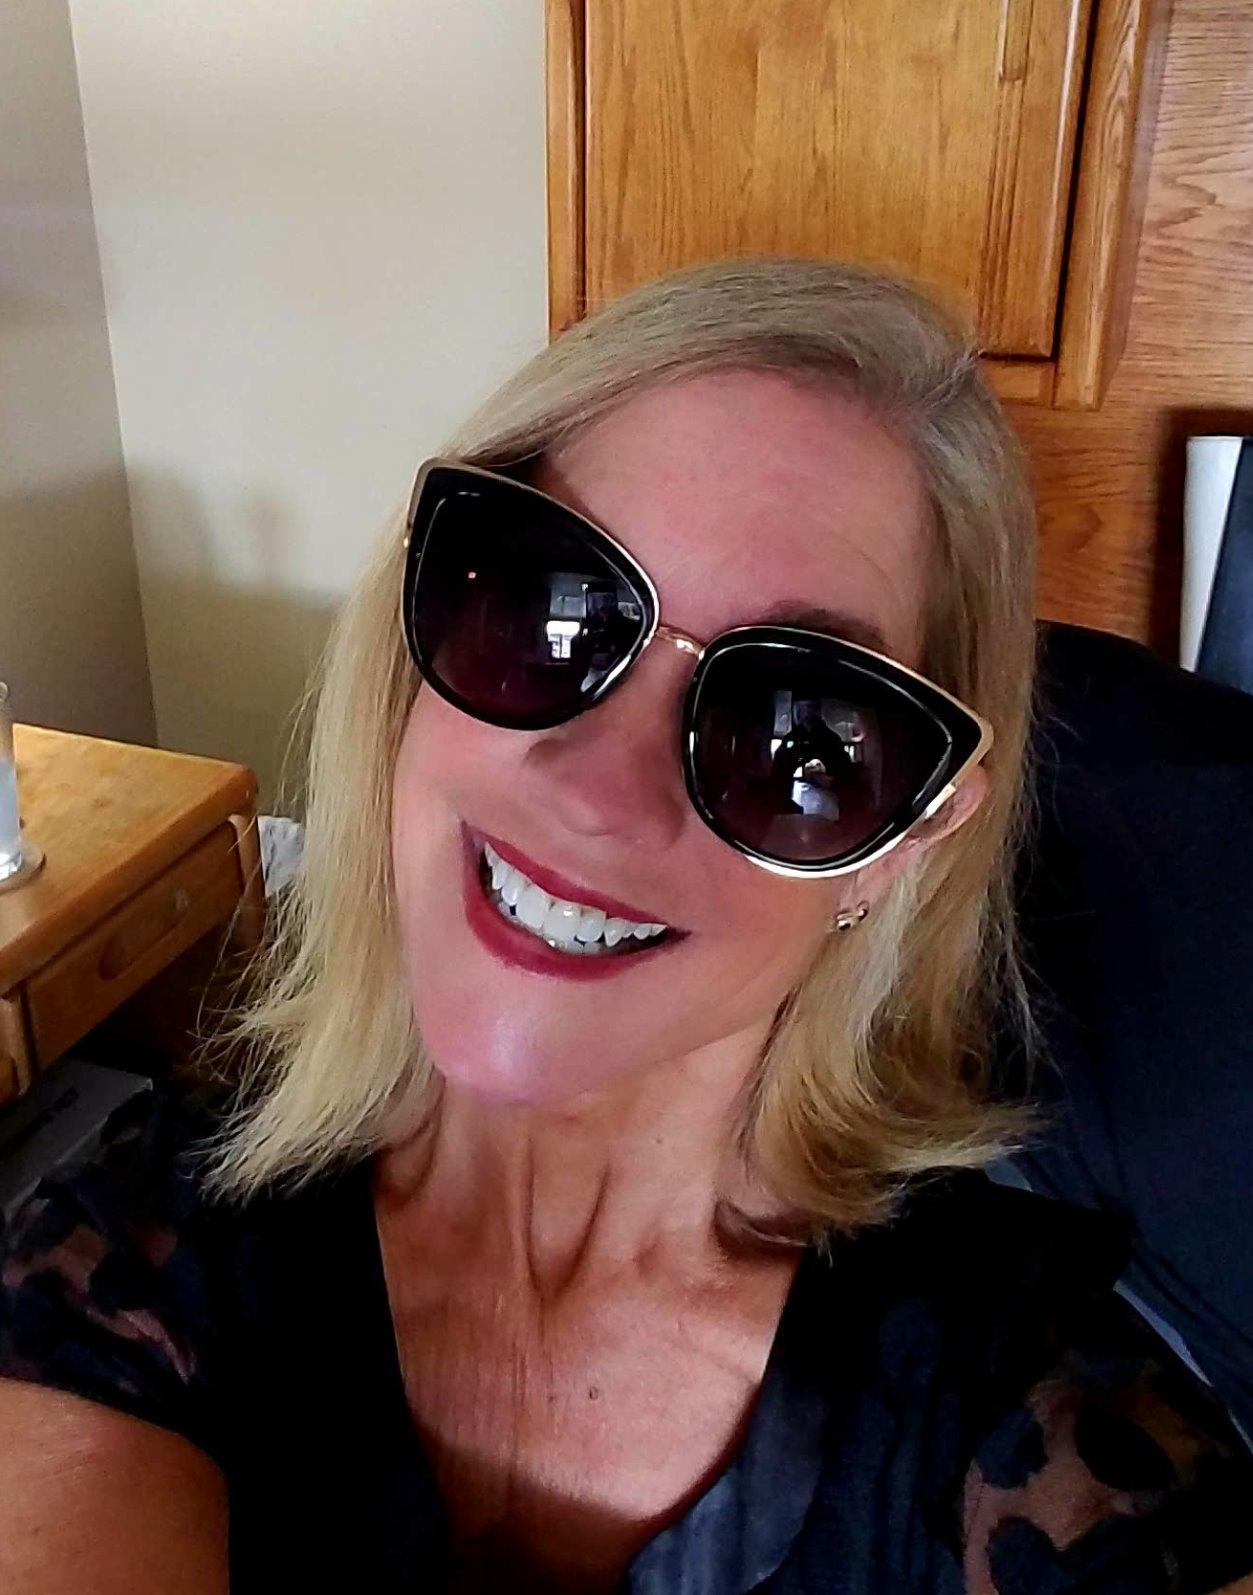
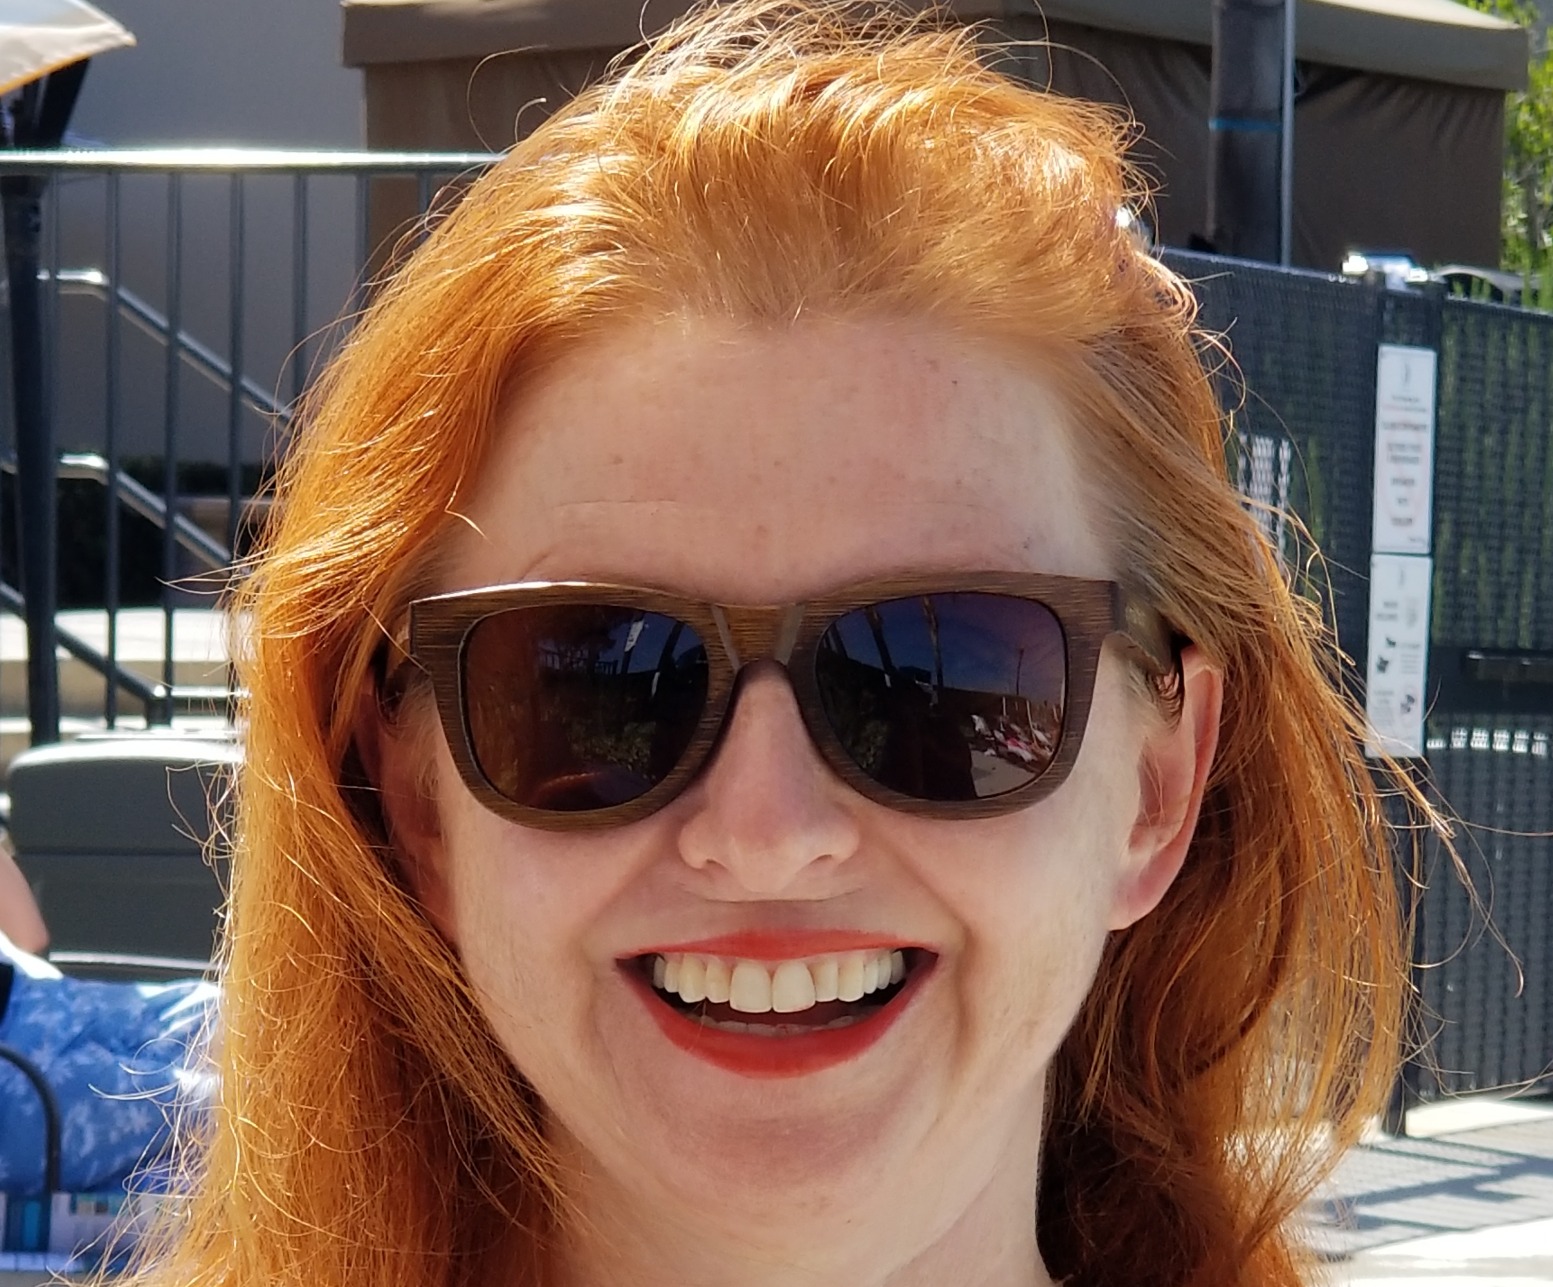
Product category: accessories_sunglasses
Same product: no